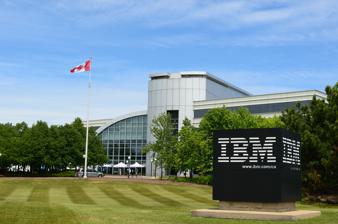
Building: IBM Canada Head Office Building
Country: Canada
Year built: 1995
Head office of IBM Canada Former IBM Canada Head Office Building at 3600 Steeles East IBM Canada 's head offices are currently located in Markham, Ontario and have been there since the early 1980s. The current building IBM occupies is located at 8200 Warden Avenue and shared with existing tenant IBM Toronto Software Lab in 2001. Head office is being moved from 3600 Steeles Avenue East, which was sold in August 2024 and was completed in 1995. IBM Canada's previous head office was located across the street at 3500 Steeles Avenue East (now Liberty Centre, Markham). The building rises from four floors on the west to seven floors at the east side. There is an underground ramp that is accessible from the left-most lane on east-bound Steeles Avenue that provides access to the building's parking area at the rear. Former head offices 1920-1980s Prior to the 1980s, IBM Canada was located in a sprawling complex at Don Mills Road and Eglinton Avenue East.  There are two main buildings at this site.  The building located at 844 Don Mills Road was IBM's Canada manufacturing plant and head office and opened in 1951.  After many additions to this building a second building on this site opened in 1967 (1150 Eglinton Avenue East) which became the head office and software research lab.  When IBM Canada's head offices relocated to Markham, Ontario from Don Mills , their old site continued to operate as a manufacturing and research facility. Both facilities are now owned and operated by Celestica , an electronics manufacturing service provider and former IBM subsidiary, as its global corporate headquarters. The Don Mills building was demolished in 2020 to pave way for major redevelopment near the Science Centre station . Prior to 1951, IBM Canada offices were located on 300 Campbell Avenue and Dupont Street in the city of Toronto's west end. The plant is now home to Wayspa's Canadian operations (as 298 Campbell Avenue). During this period, and well into the 1950s, the company also maintained a downtown office suite located on King Street East immediately opposite the entrance to the famous "King Eddie" Hotel . Year Address Architect Notes 1917 300 Campbell Avenue Still used by multiple tenants. 1951 844 Don Mills Road Clare MacLean Addition to south side in 1954, demolished in 2020. 1962 36 King Street East Clare MacLean office tower still present. 1966 1150 Eglinton Avenue East John B. Parkin Associates reused as podium for condo project. References